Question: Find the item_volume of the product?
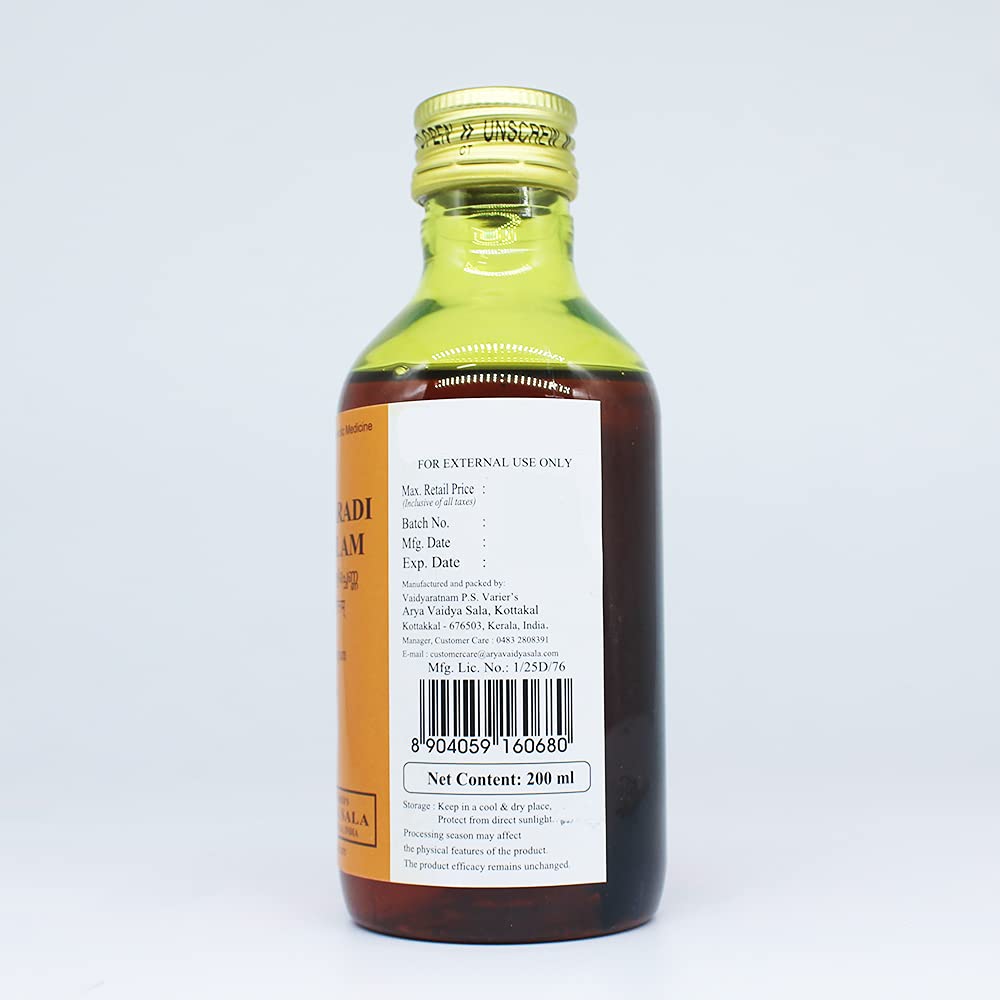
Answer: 200.0 millilitre